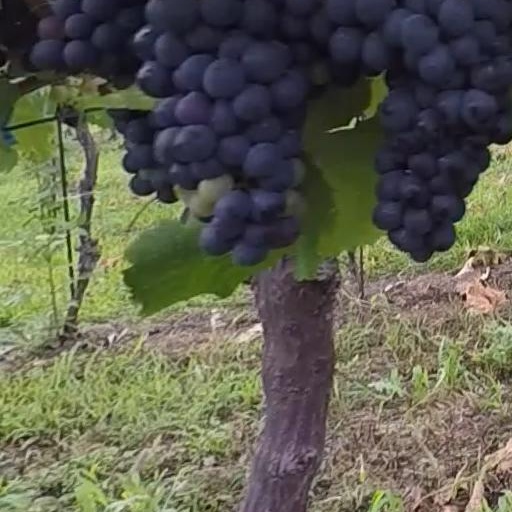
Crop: grape